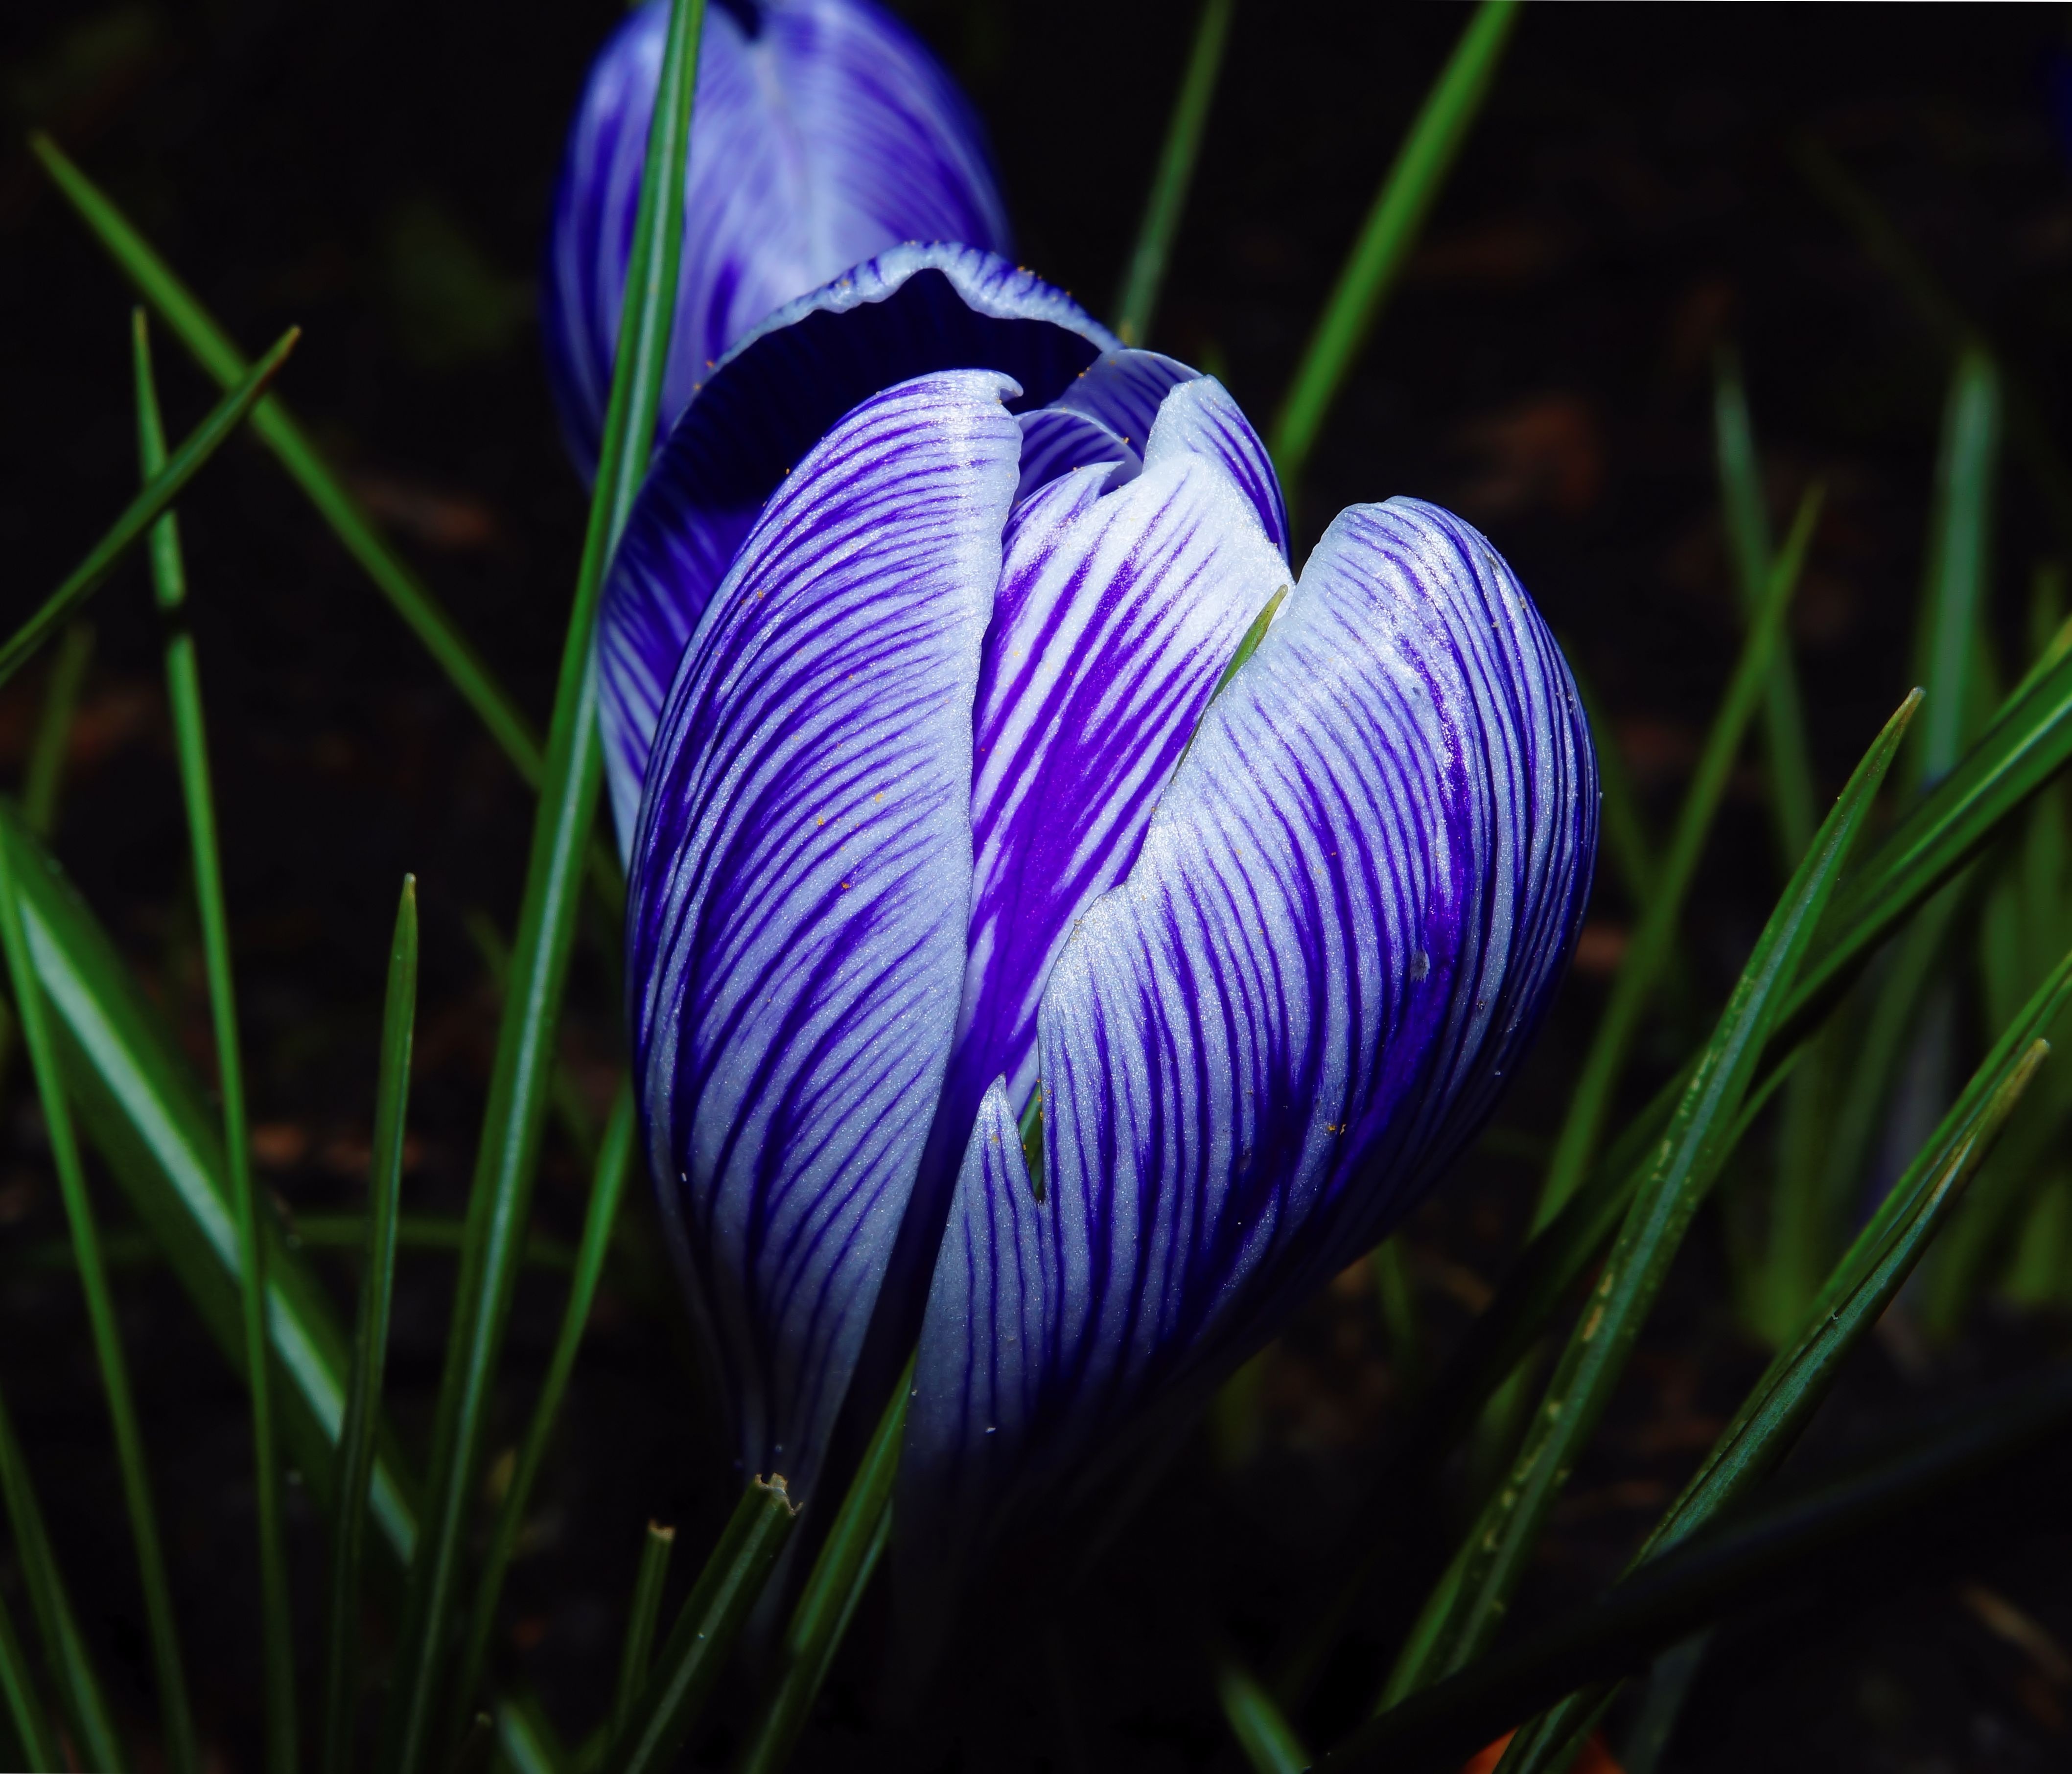
nature, grass, plant, flower, petal, bloom, home, spring, macro, botany, garden, close, flora, wildflower, close up, holland, iris, eye, crocus, noble, macro photography, flowering plant, screen background, plant stem, land plant, iris family, blue and white striped